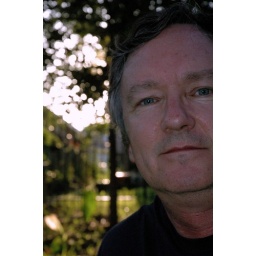
Fact Friday: Don't wear my glasses around the house much. (note to self: haircut) (7 days of school left)